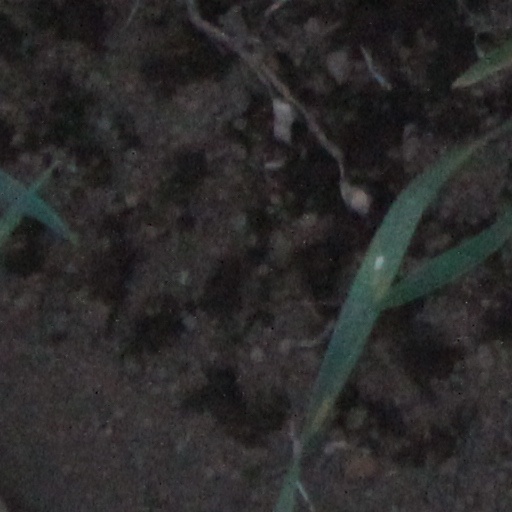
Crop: wheat